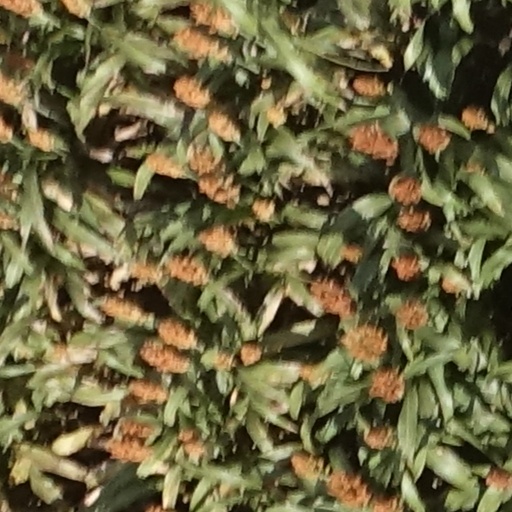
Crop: sorghum